Aidini

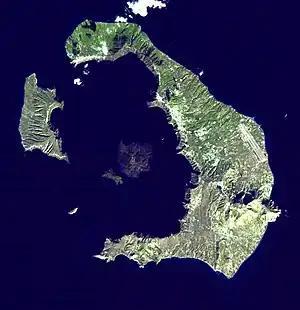
The island of Santorini where the Aidini grape variety is found.

Aidini (also spelled Aidani and Aedani) is a white Greek wine grape variety that is grown primarily on the island of Santorini but it can also be found on other Greek isles in the Aegean Sea. The grape is known for its floral aroma and is used mainly in winemaking as a blending partner with grapes such as Athiri to make dry wines.